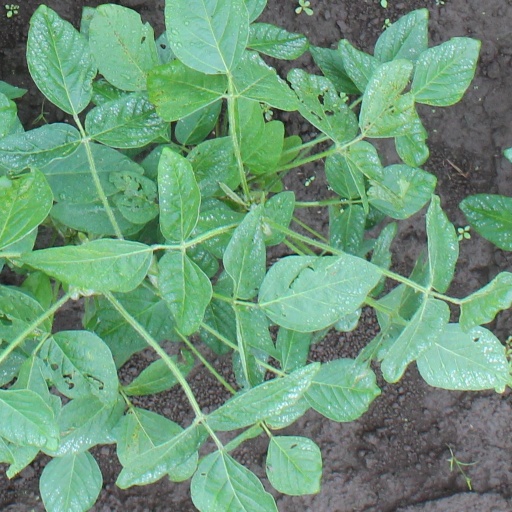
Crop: soybean